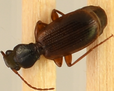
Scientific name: Cymindis neglecta
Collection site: Bartlett Experimental Forest NEON (BART), plot BART_025